History of Libya

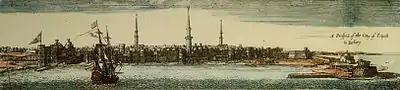
An elevation of the city of Ottoman Tripoli in 1675

After a successful invasion by the in the early 16th century, Charles V entrusted its defense to the Knights of St. John in Malta. Lured by the piracy that spread through the Maghreb coastline, adventurers such as Barbarossa and his successors consolidated Ottoman control in the central Maghreb. The Ottoman Turks conquered Tripoli in 1551 under the command of Sinan Pasha. In the next year his successor Turgut Reis was named the Bey of Tripoli and later Pasha of Tripoli in 1556. As Pasha, he adorned and built up Tripoli, making it one of the most impressive cities along the North African coast. By 1565, administrative authority as regent in Tripoli was vested in a "pasha" appointed directly by the "sultan" in Constantinople. In the 1580s, the rulers of Fezzan gave their allegiance to the sultan, and although Ottoman authority was absent in Cyrenaica, a "bey" was stationed in Benghazi late in the next century to act as agent of the government in Tripoli.